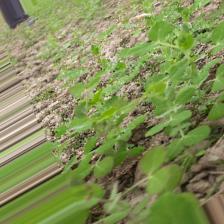
Label: Powdery Mildew